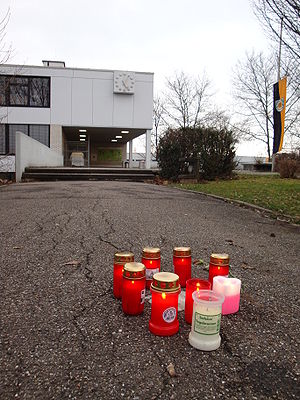
Skolemassakren i Winnenden
Lys tændt for at mindes de omkommende under massakren, lysene er placeret foran skolen.
Skolemassakren i Winnenden var en skudepisode 11. marts 2009, i byen Winnenden nær Stuttgart i delstaten Baden-Württemberg i det sydlige Tyskland, hvor en 17-årig mand iklædt sort militær uniform skød og dræbte 16 personer, hvor de fleste elever på en teknisk skole, Albertville Real­schule, i Winnenden, hvor der går cirka 1000 elever.